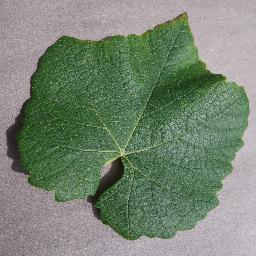
Label: Grape___healthy